Light brown apple moth controversy

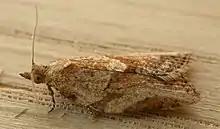

The light brown apple moth ("Epiphyas postvittana", often abbreviated to LBAM) is a leafroller moth belonging to the lepidopteran family Tortricidae. The moth was confirmed to be present in mainland United States in 2007, principally along the West Coast. The State of California and the US Department of Agriculture quickly imposed agricultural quarantine measures and decided to use aerial spraying to try to eradicate the moth. This led to substantial public controversy and claims of adverse health effects. Aerial spraying was discontinued in 2008. Trapping, monitoring, and inspection efforts were reduced or eliminated in 2012 due to budget problems.